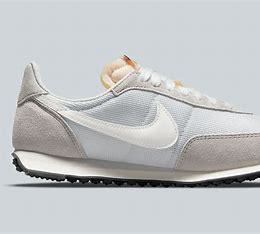
Brand: Nike
Model: Waffle 2